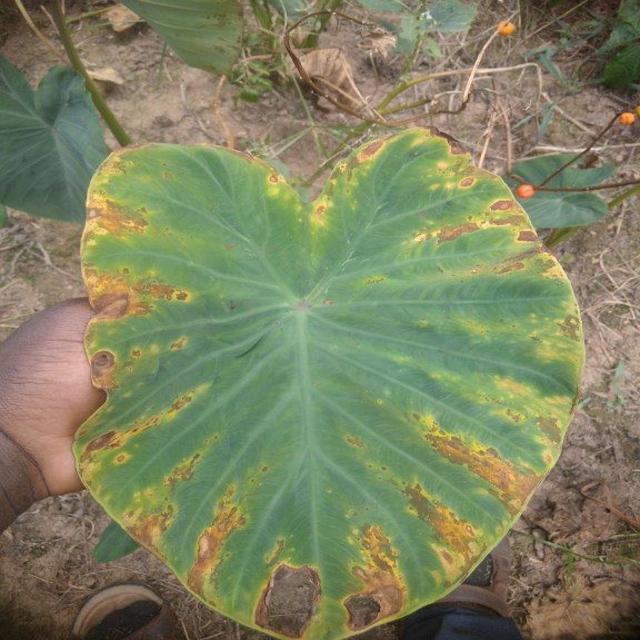
Label: Mid_Blight